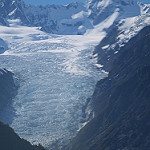
Scene: Outdoor